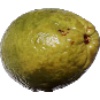
Label: Guava 1